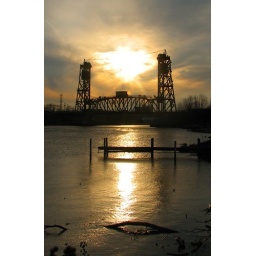
The sun goes down behind the railroad bridge over the Black River